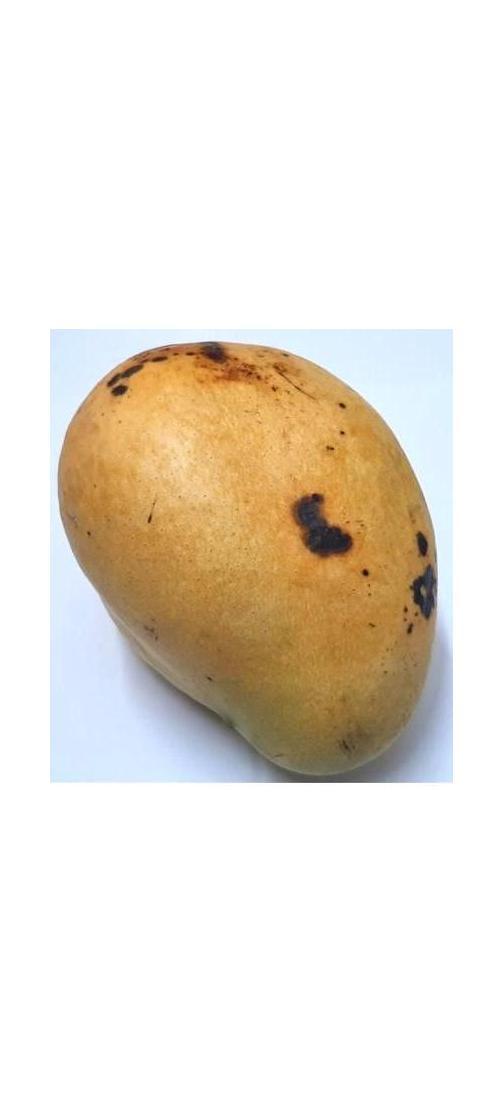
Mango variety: Bari-11